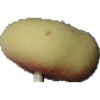
Label: peach_flat